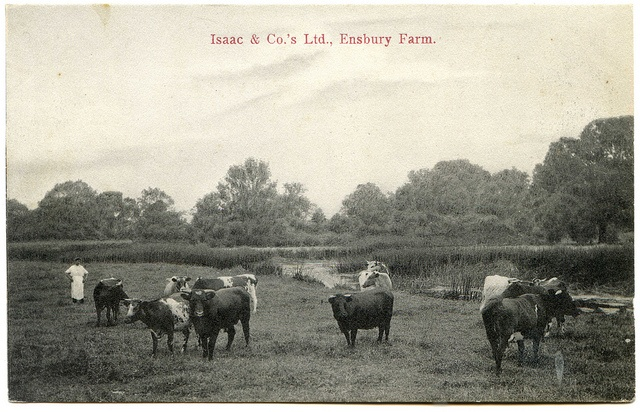
Cows are standing in a pasture on a farm
The cows are grazing in the pasture  in view of the herder.
A person is standing with cows in a meadow.
A herd of cattle grazing in a field near a stream.
A woman stands to the side wearing white as ten cows stand in a pasture.